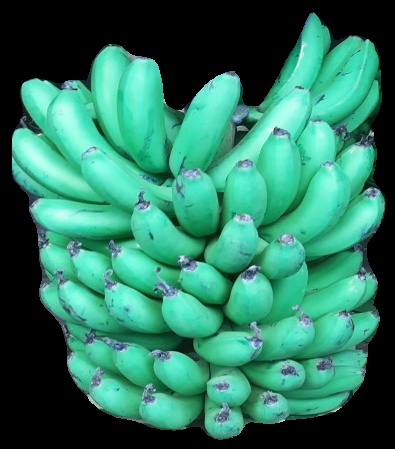
Variety: pachbale
Grade: grade1